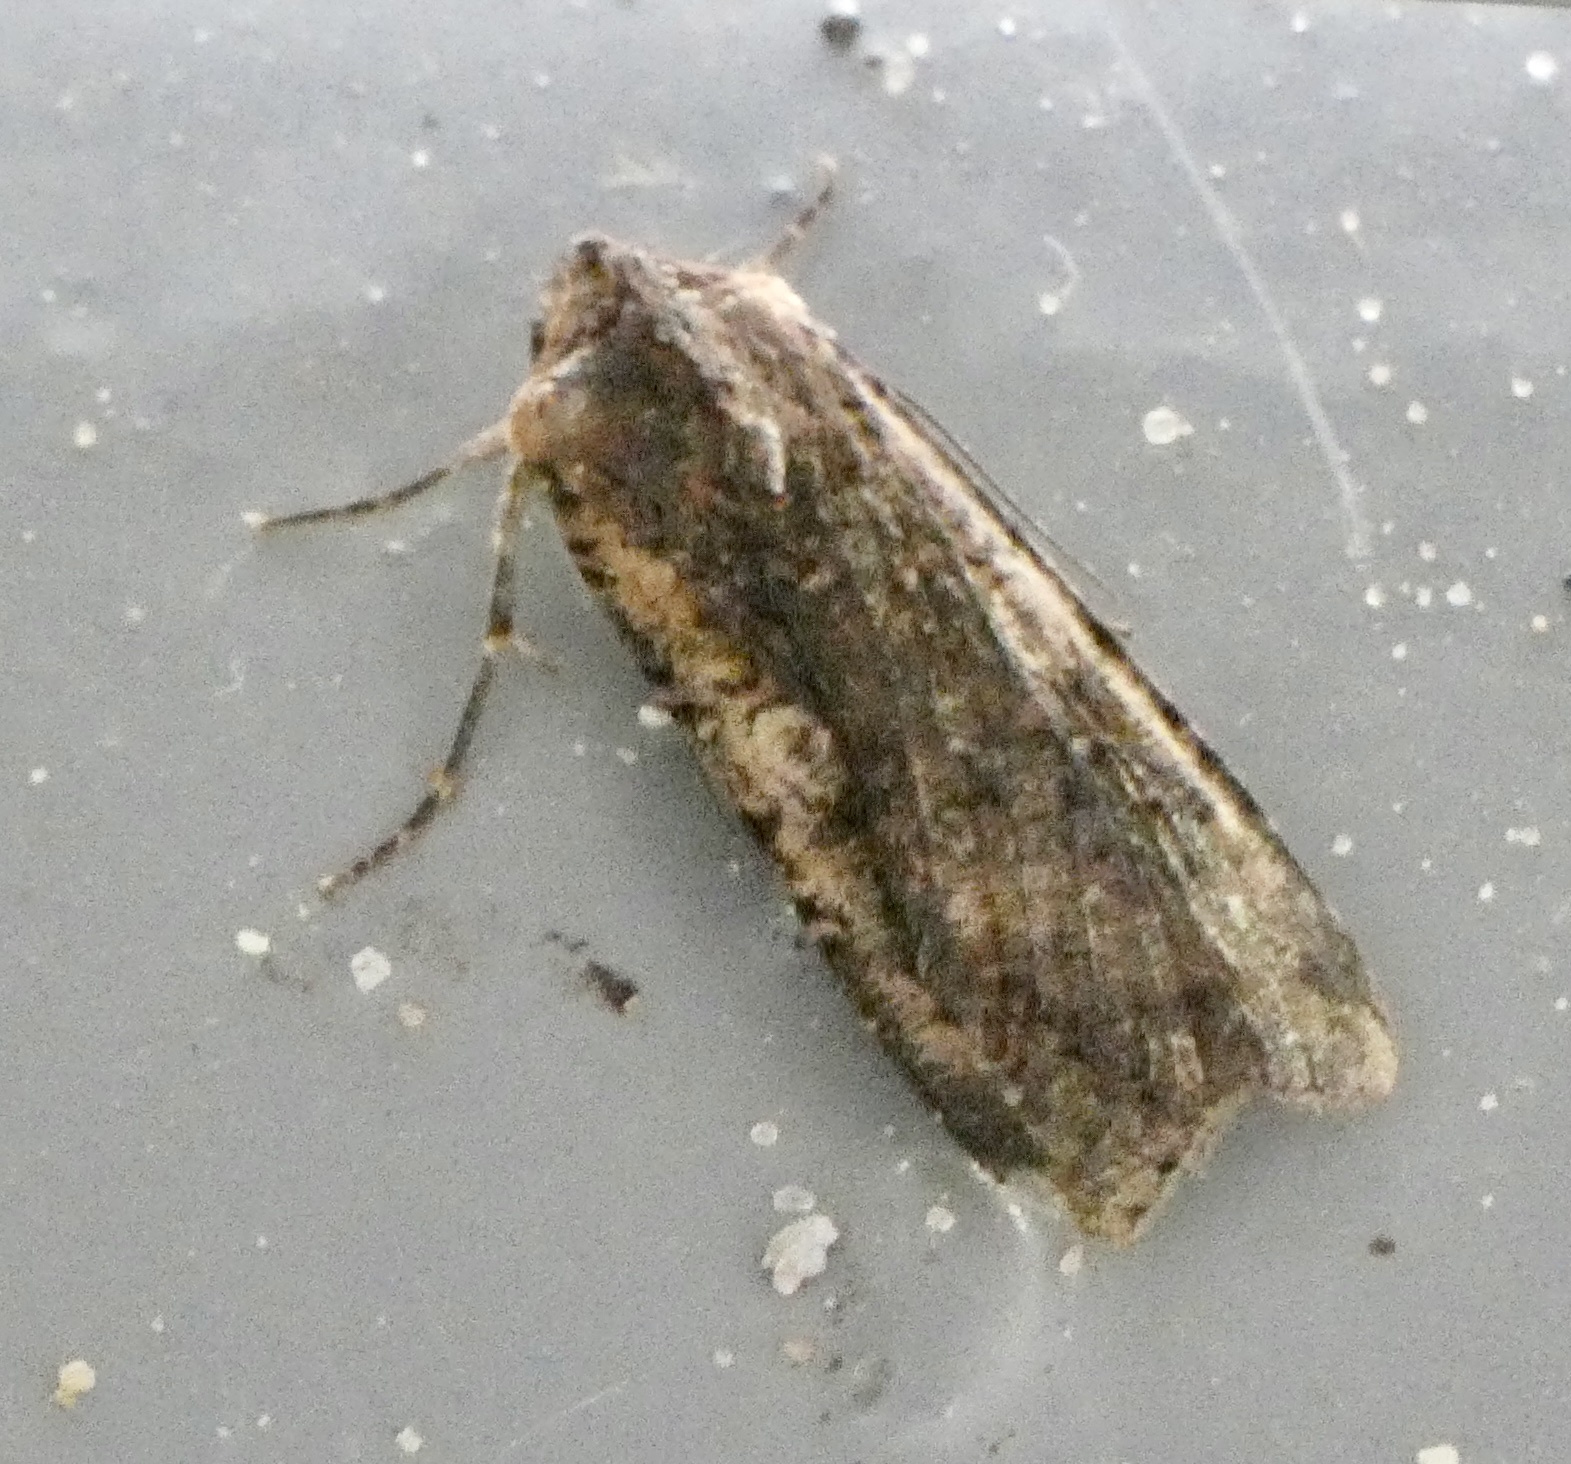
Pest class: cutworms